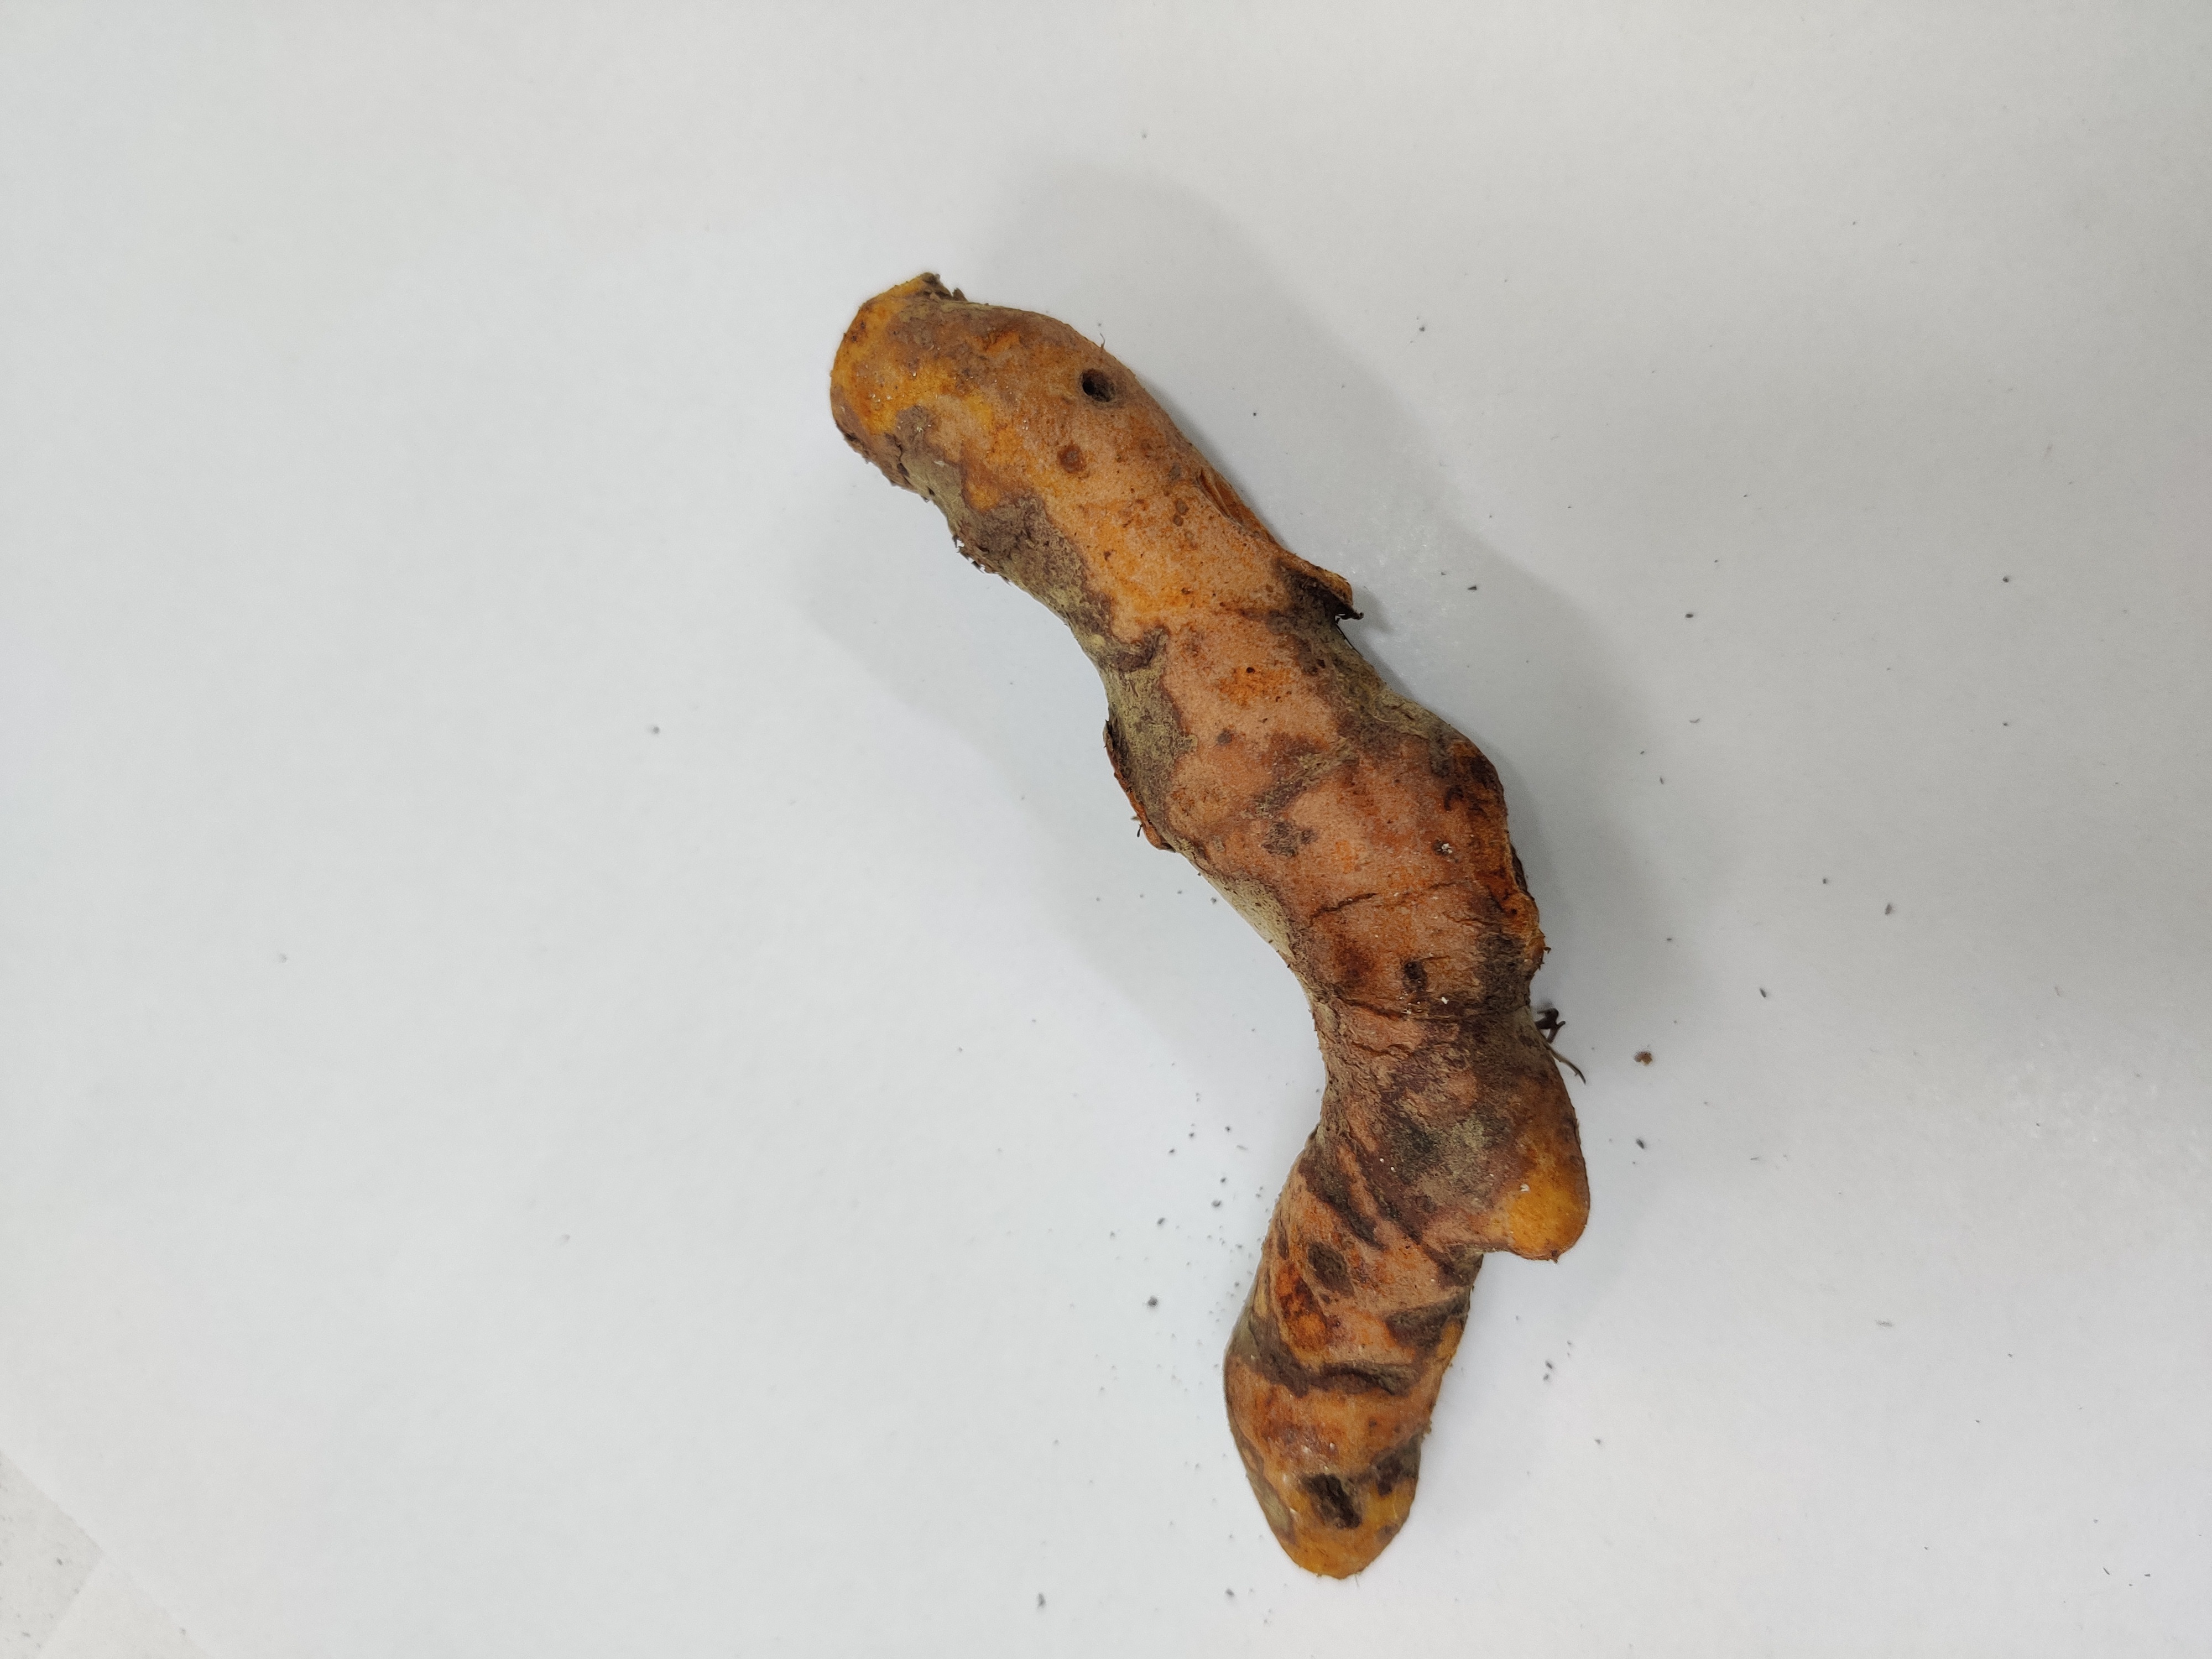
Crop: Turmeric
Condition: Fresh